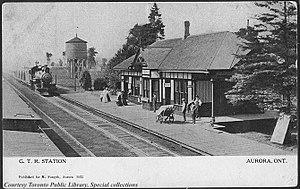
La gare d’Aurora à Aurora, en Ontario, est une ancienne gare du Canadien National. Construite en 1900, la gare sert encore les trains du GO Transit.